Earl Blumenauer

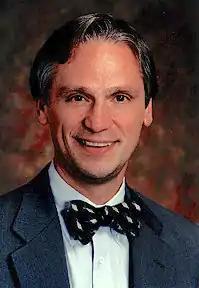
Blumenauer during the 105th Congress

Blumenauer was elected to the United States House of Representatives in 1996 in a special election to fill the vacancy caused by the election of Ron Wyden to the U.S. Senate. He received 69% of the vote, defeating Republican Mark Brunelle. He was elected to a full term that November, and was reelected 10 times without serious difficulty in what has long been Oregon's most Democratic district, never with less than 66% of the vote.